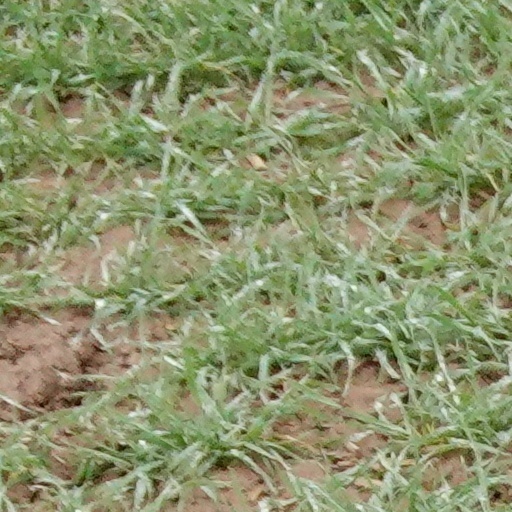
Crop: wheat